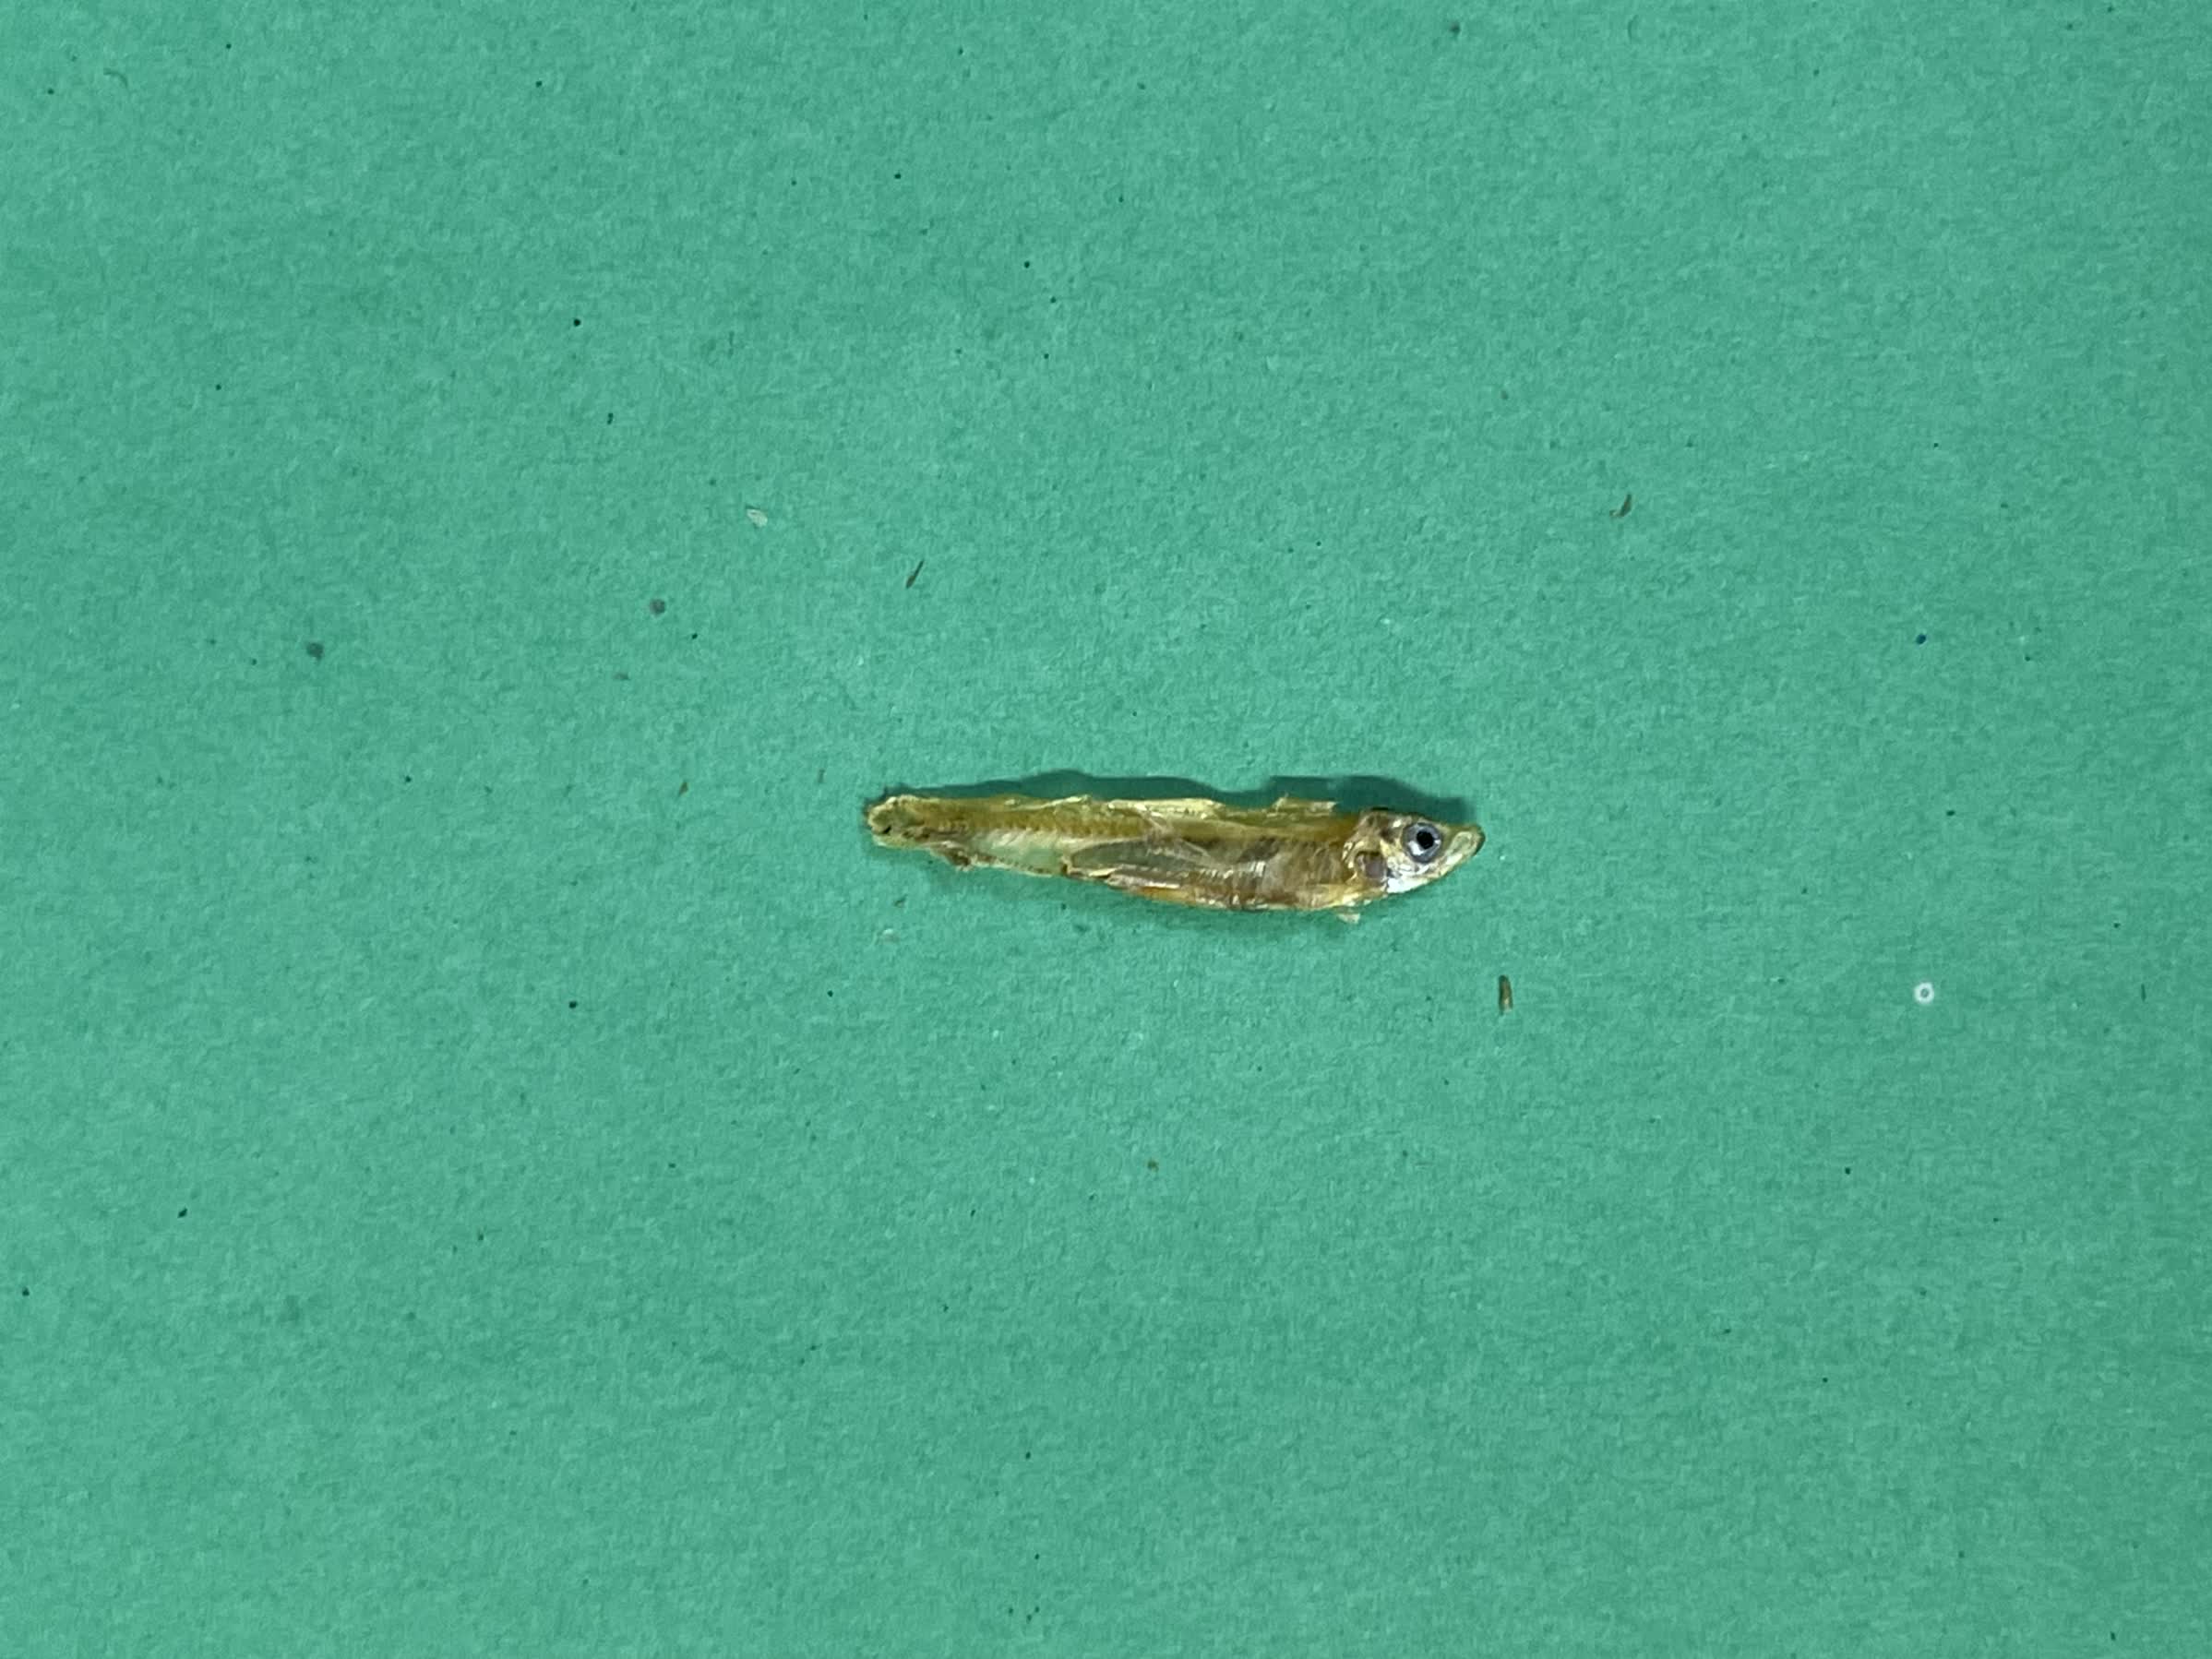
Species: kachki